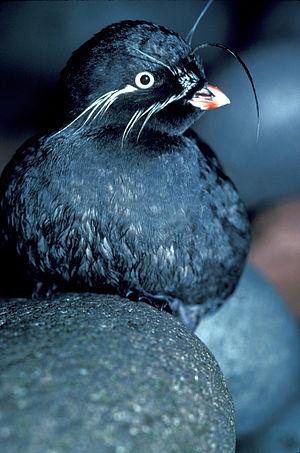
Le genre Aethia regroupe des oiseaux de mer dont le nom normalisé comporte le terme starique, appartenant à la famille des alcidés.
La Starique pygmée est une espèce d'oiseaux marins appartenant à la famille des alcidés.